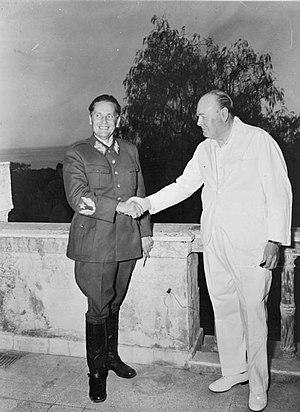
Le Front yougoslave englobe l'ensemble des opérations militaires conduites en Yougoslavie pendant la Seconde Guerre mondiale. Ce pays des Balkans devient un théâtre d'opérations du conflit mondial au printemps 1941. Le gouvernement yougoslave s'allie en effet à l'Allemagne nazie fin mars, mais il est renversé par un coup d'État deux jours plus tard. En réaction, les forces de l'Axe envahissent le royaume le 6 avril. La Yougoslavie est ensuite démembrée, et son territoire annexé ou occupé par l'Allemagne, l'Italie, la Hongrie et la Bulgarie. Deux parties du pays deviennent des États « indépendants » : la Croatie, où le mouvement fasciste des Oustachis est mis au pouvoir et installe une dictature particulièrement meurtrière, et la Serbie, où est proclamé un gouvernement collaborateur.